New Orleans Union Passenger Terminal

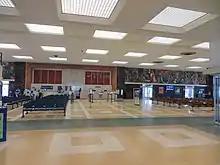
Interior of New Orleans Union Passenger Terminal

Union Passenger Terminal was built just west of the older New Orleans Union Station to consolidate the city's passenger rail operations. Previously, New Orleans had been served by five stations–Union Station, the Southern Railway Terminal, T&P Station, Louisiana & Arkansas Station, and Louisville & Nashville Station.